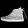
Label: Ankle boot